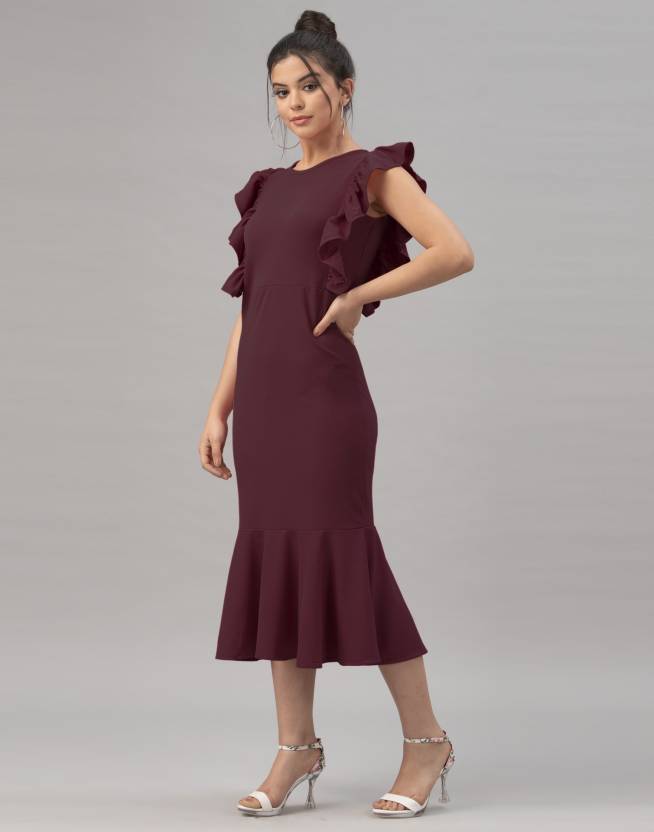
Product: Women Bodycon Brown Dress
Price: ₹429
Colors: Brown
Pattern: Solid, Tie & Dye, Embellished, Self Design
Description: Color Knitted Lycra Blend Bodycon Dress with overlap neck and 3/4 Sleeve
Other details: Dress Length Is 48 Inch And Sleeve Type Is Ruffled Sleeves